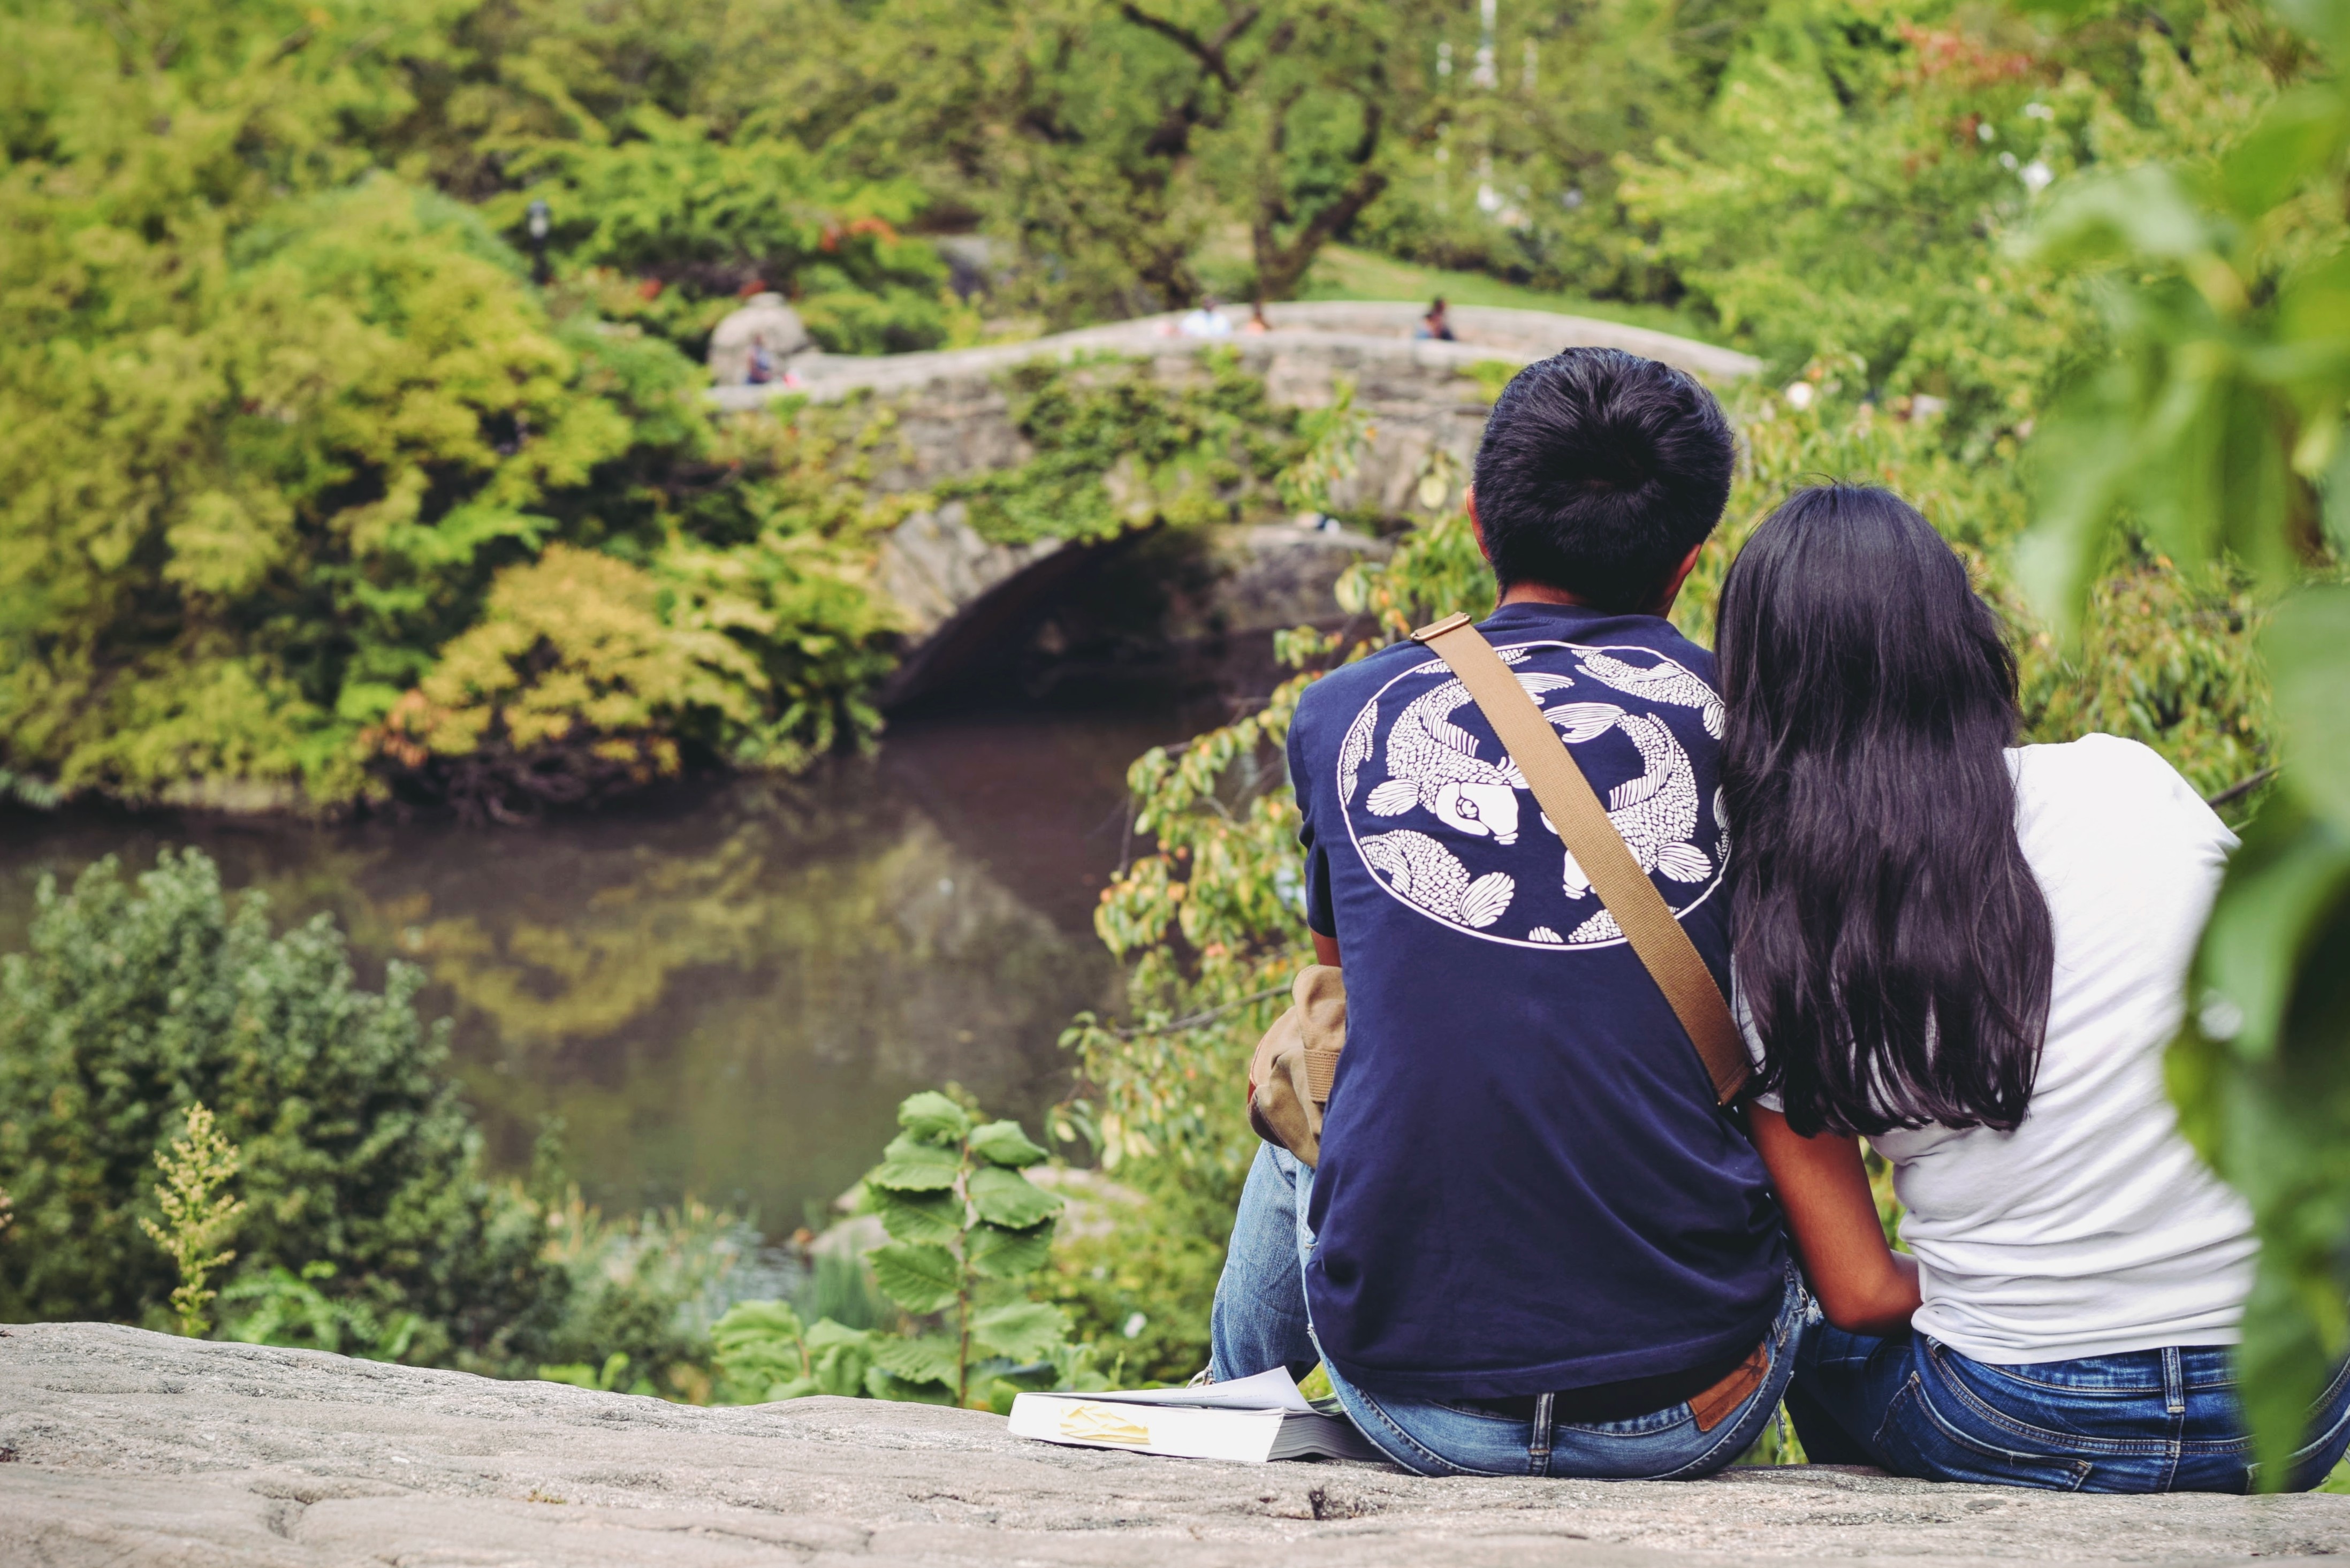
landscape, tree, water, nature, grass, plant, girl, photography, river, vacation, travel, recreation, green, garden, tourism, leisure, fun, photograph, vertebrate, watercourse, woody plant